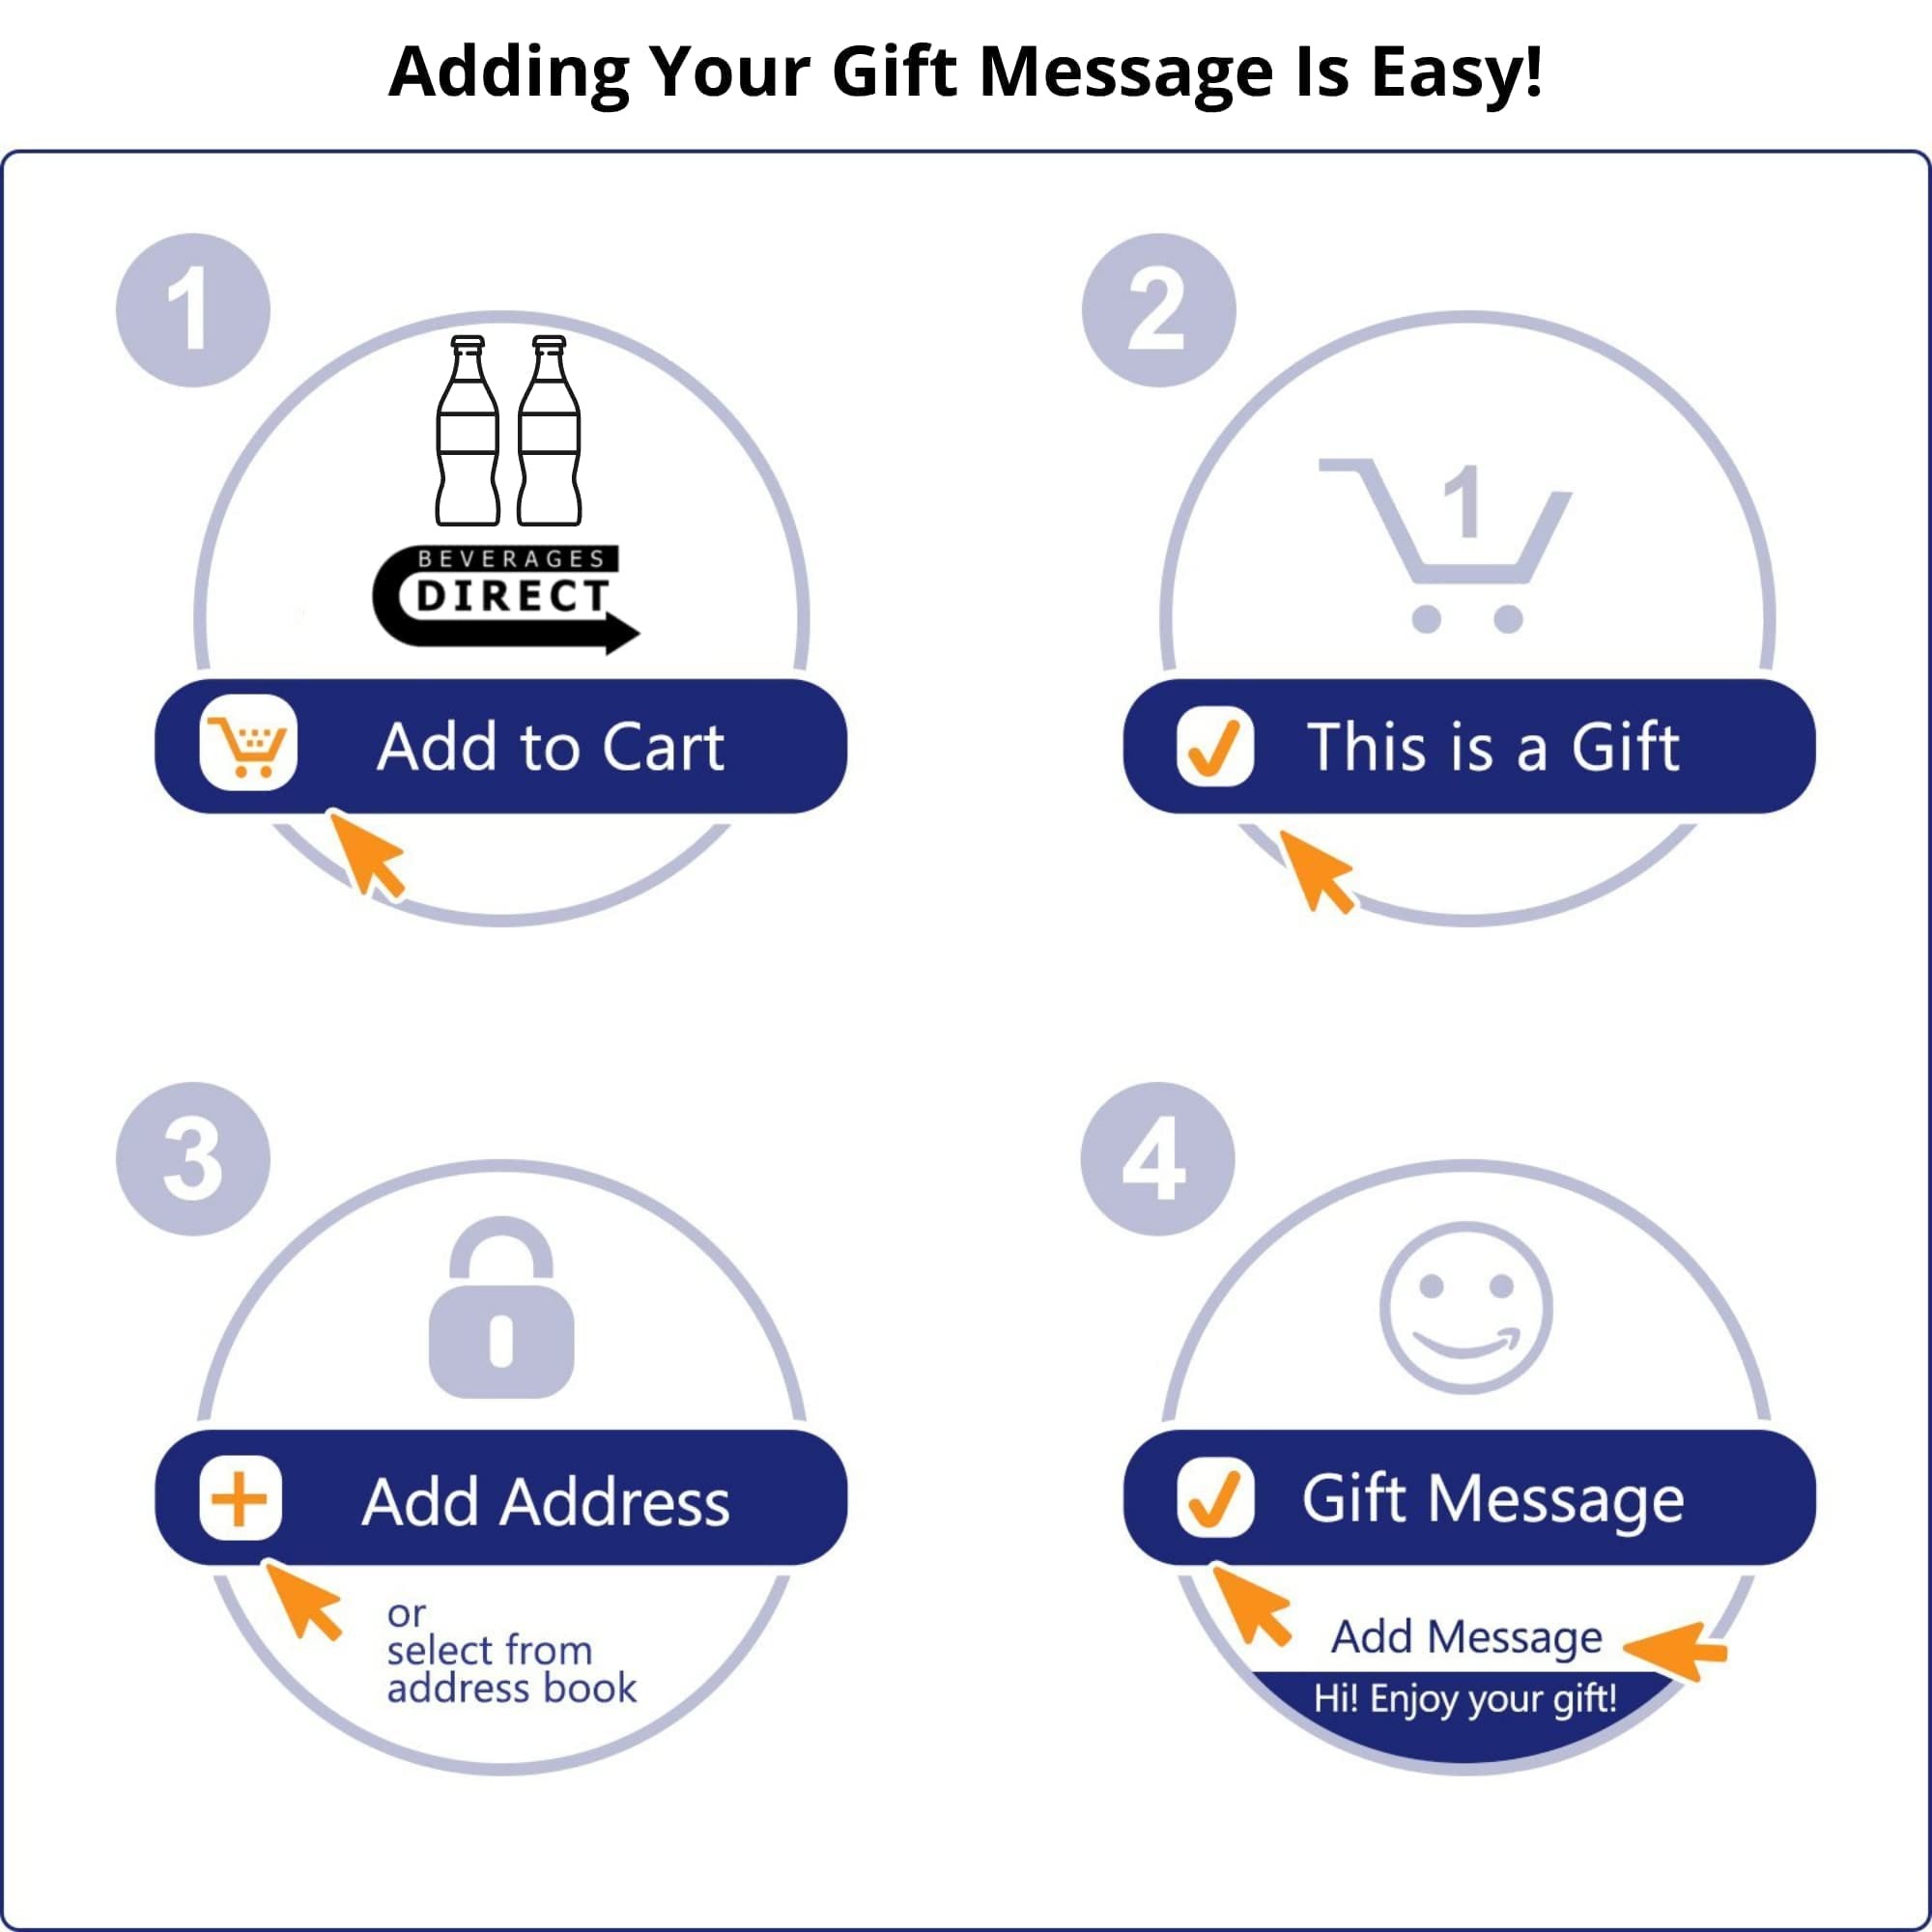
Item Name: Ultimate Cherry Soda Sampler - Premium Root Beer Variety Mix Case - Gourmet Sodas from All Around the Country - 12oz (48-Pack)
Bullet Point 1: ✔ GOURMET SODAS ACROSS THE COUNTRY: The Ultimate Cherry Soda Sampler lets you taste a wide variety of black cherry and cherry sodas from all around the country and continually mix in different cherry sodas from our large selection of gourmet sodas.
Bullet Point 2: ✔ PREMIUM 48 PACK OF SODA: Each case comes with 6 unique brands, 8 bottle of each. Our premium sourced craft soda makes a perfect gift or addition to the fridge! *Cherry Soda selection is not always as pictured
Bullet Point 3: ✔PREMIUM CHERRY SODA VARIETIES: Bring this 48 pack of unique cherry soda and share all kinds of assorted cherry sodas with your friends, family or colleagues! This is an awesome gift idea to your moms, dad, grandparents, uncles, aunts, friends and neighbors.
Bullet Point 4: ✔ PERFECT GIFT FOR COLLEAGUES, PARTIES, KIDS: If you are looking for something to bring energy, life, and fun to a gathering, this can be a great surprise! Perfect for holiday gift giving, kids parties, employee gifts, and more!
Bullet Point 5: ✔ UNIQUE BEVERAGES FOR YOU: Beverages Direct delivers unique and hard to find beverages right to your door. We constantly source beverages from from all across the country trying to accommodate every drink lover. Enjoy a craft soda or select from our numerous beverage samplers and do not hesitate to contact us for inquiries. We are here to help you!
Product Description: The word "ultimate" couldn't describe this cherry soda sampler any better! The Ultimate Cherry Soda Sampler lets you taste a wide variety of black cherry and cherry sodas from all around the country. We have put together this ultimate sampler from our large selection of gourmet sodas. Share these great tasting sodas with your friends and family today!
Value: 48.0
Unit: Count

Price: 213.38